John Yoo

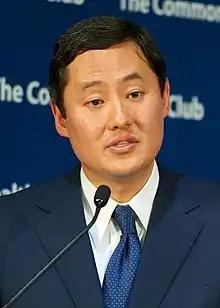
Yoo in 2012

John Choon Yoo (born July 10, 1967) is a South Korean-born American legal scholar and former government official who is the Emanuel S. Heller Professor of Law at the University of California, Berkeley. Yoo became known while serving in the George W. Bush administration for his legal opinions concerning executive power, warrantless wiretapping, and the Geneva Conventions.